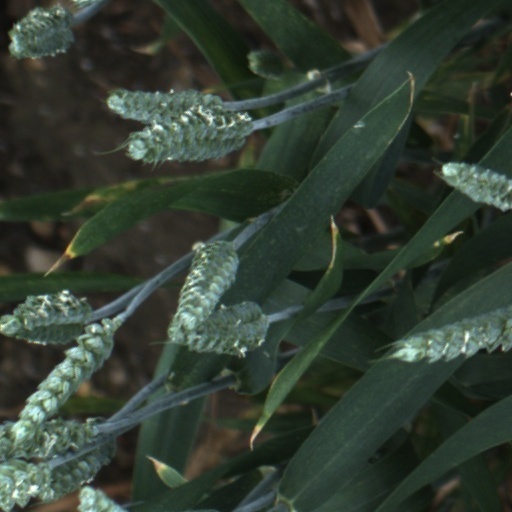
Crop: wheat